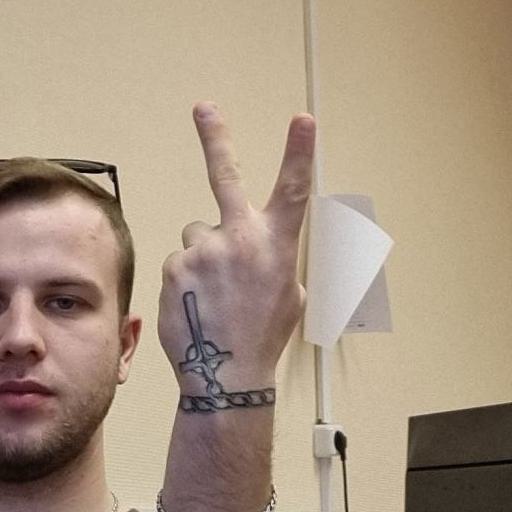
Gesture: peace_inverted